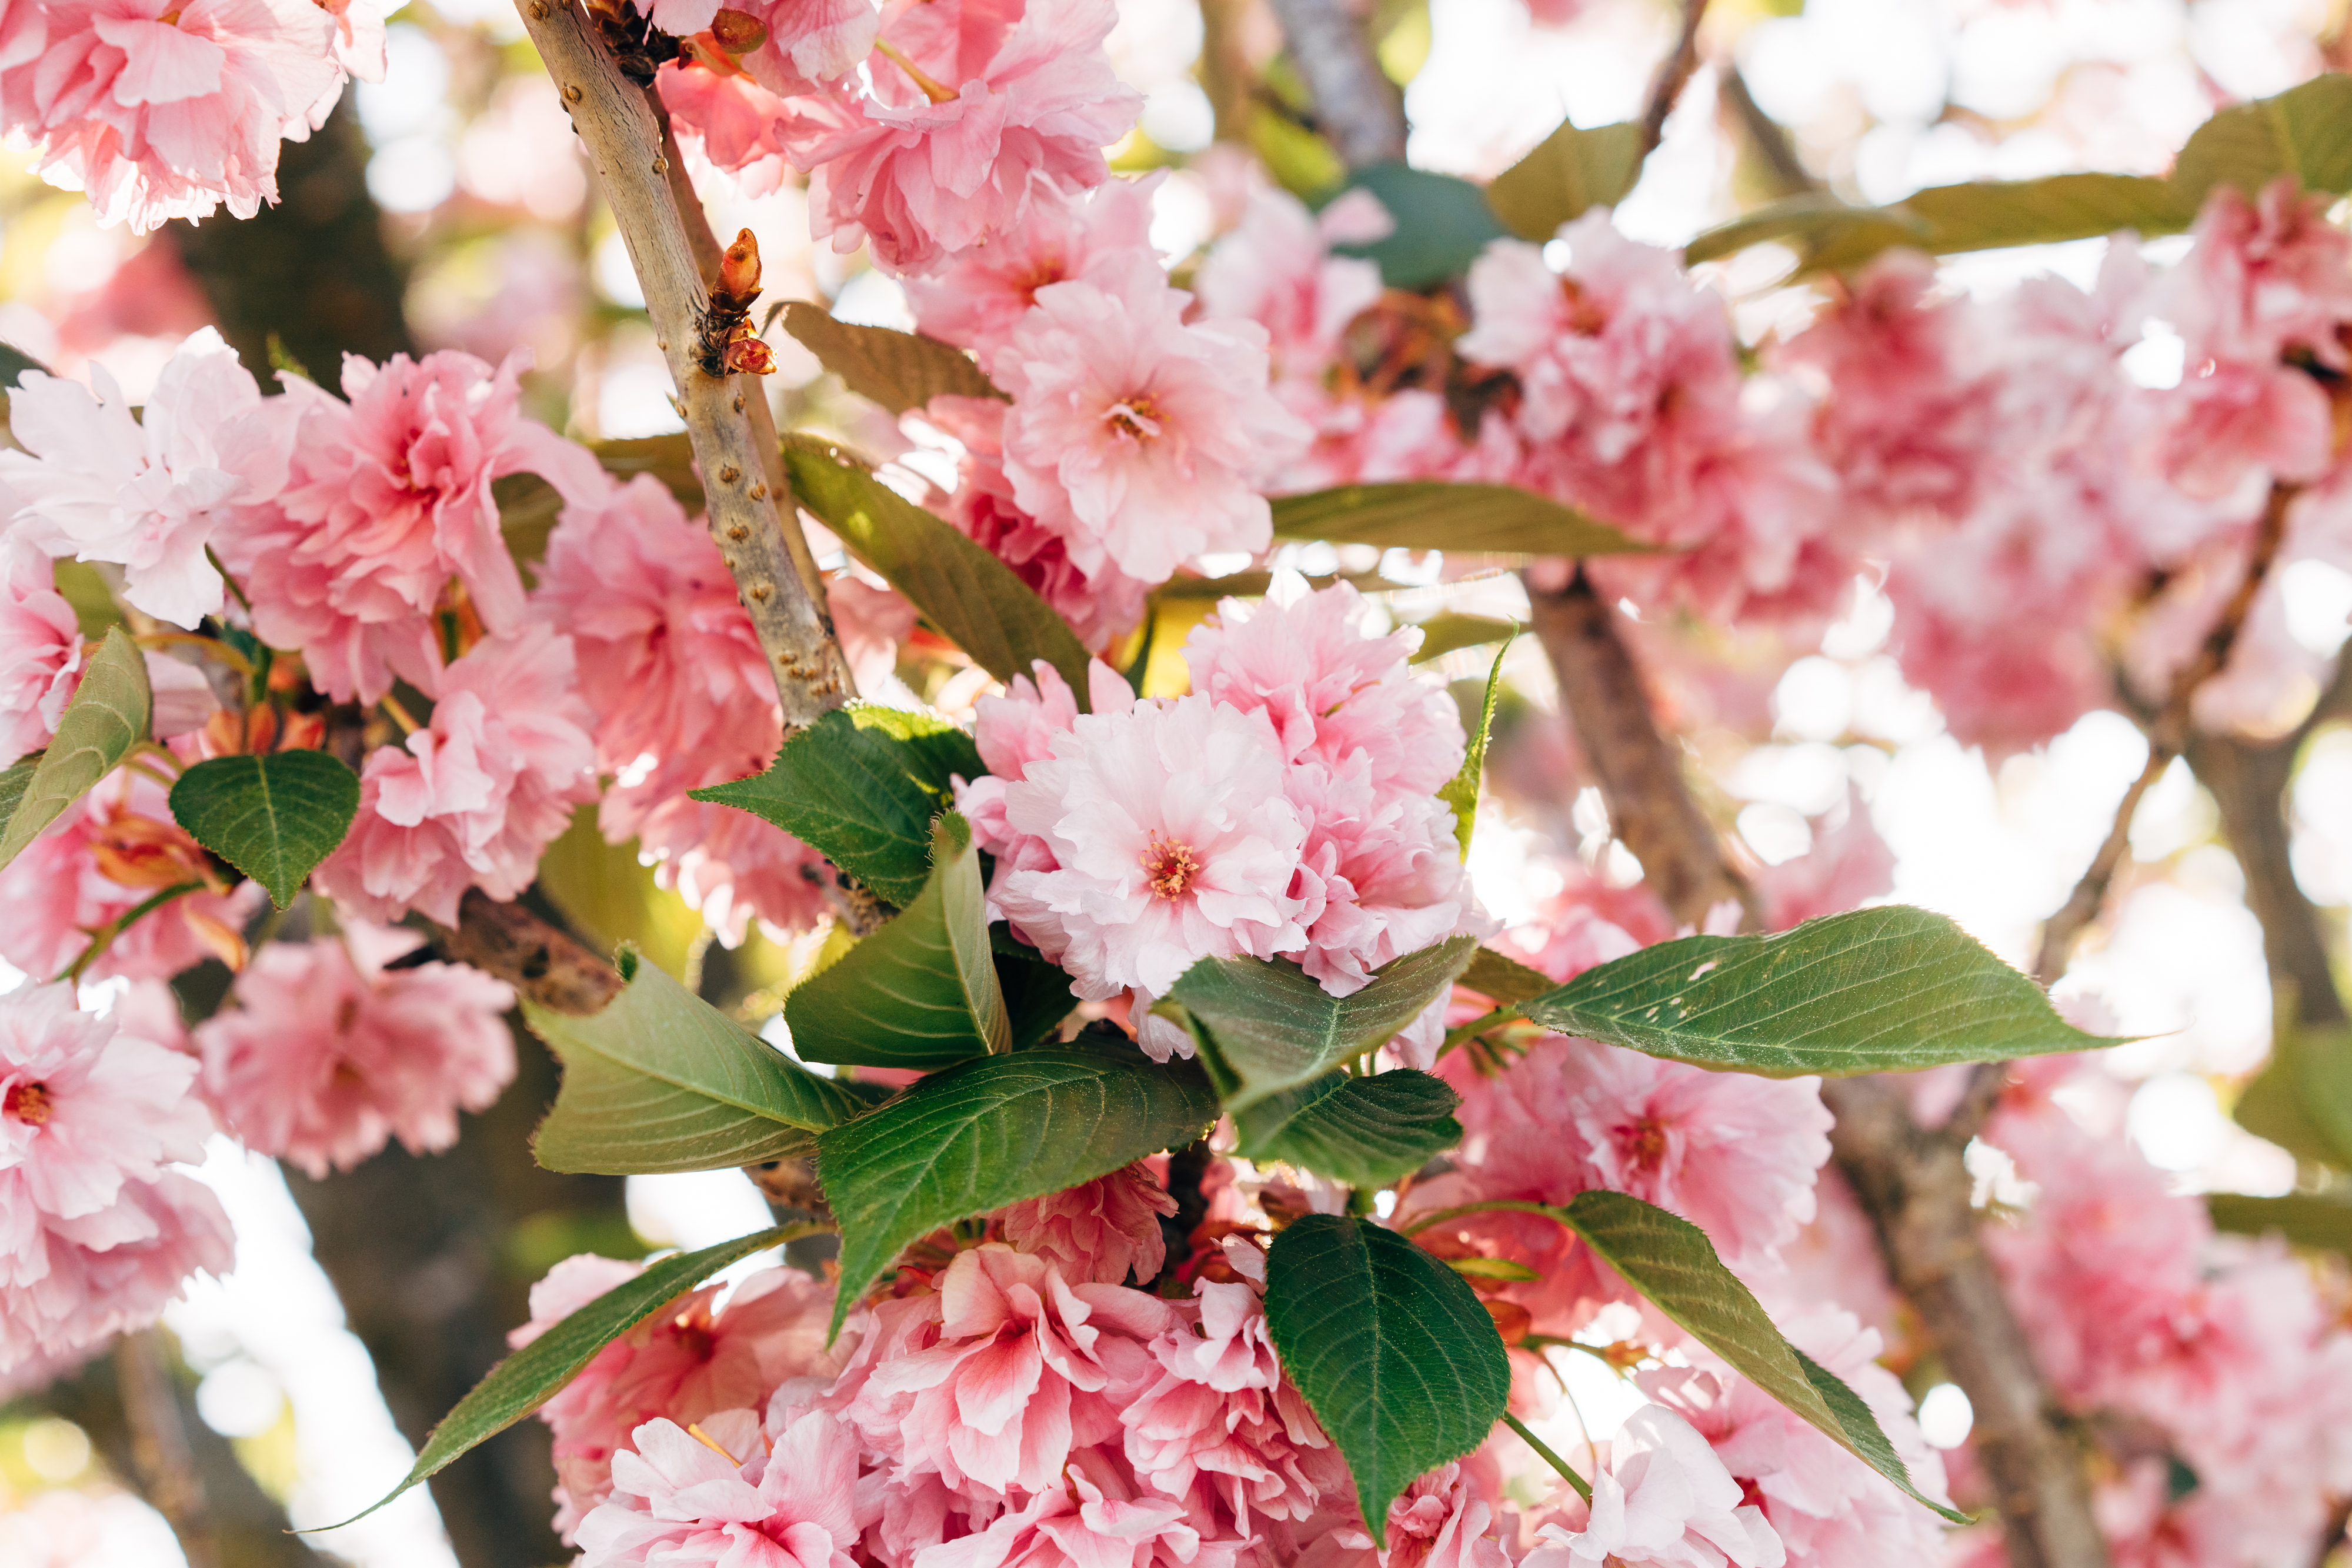
flower, white, rose, female, wedding, florist, blossom, branch, floral, nature, spring, summer, background, season, green, fresh, plant, environment, countryside, colourful, flora, botany, scenic, colours, beautiful, beauty, inspiration, mood, board, bridal, stylist, flowering plant, pink, petal, cherry blossom, tree, woody plant, prunus, rhododendron